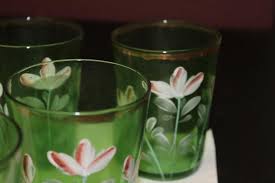
Waste category: glass